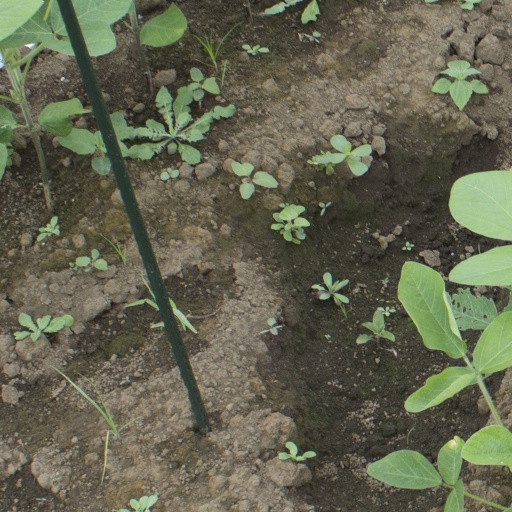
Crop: soybean